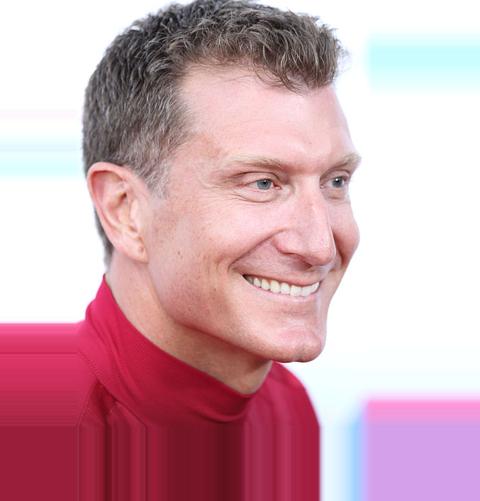
Age: 41